Plant litter

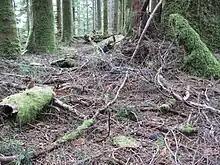
Plant litter, mainly western hemlock, "Tsuga heterophylla", in Mount Baker–Snoqualmie National Forest, Washington, United States

Litterfall is characterized as fresh, undecomposed, and easily recognizable (by species and type) plant debris. This can be anything from leaves, cones, needles, twigs, bark, seeds/nuts, logs, or reproductive organs (e.g. the stamen of flowering plants). Items larger than 2 cm diameter are referred to as coarse litter, while anything smaller is referred to as fine litter or litter. The type of litterfall is most directly affected by ecosystem type.